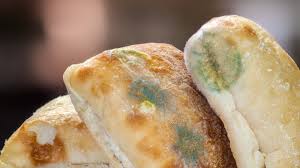
Waste category: biological